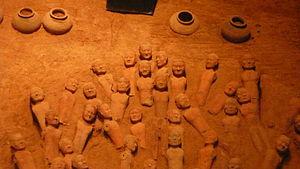
Le Han Yang Ling, ou le mausolée Yang de Han, est le mausolée de l'empereur Jing, le sixième empereur de la dynastie des Han occidentaux et de son impératrice Wang. Le complexe du mausolée est situé dans le district de Weicheng de la ville de Xianyang, province du Shaanxi, sur la rive nord de la rivière Wei et à environ 20 km au nord du centre-ville de la capitale provinciale de Xi'an.